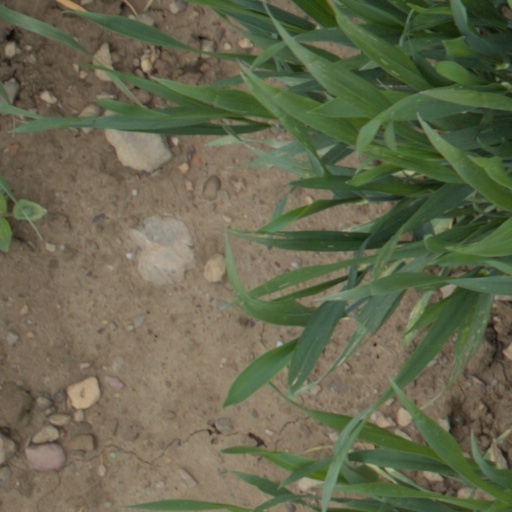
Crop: wheat